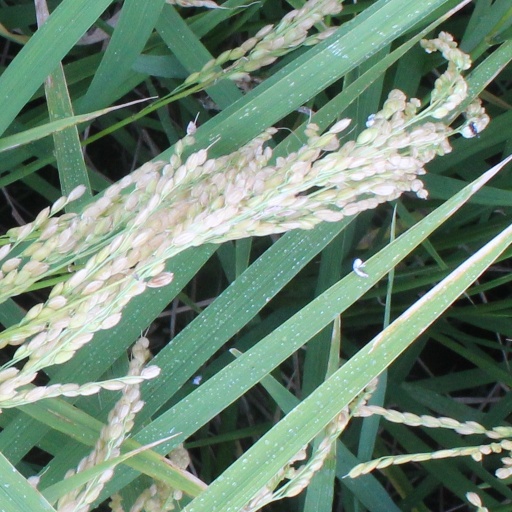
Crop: rice